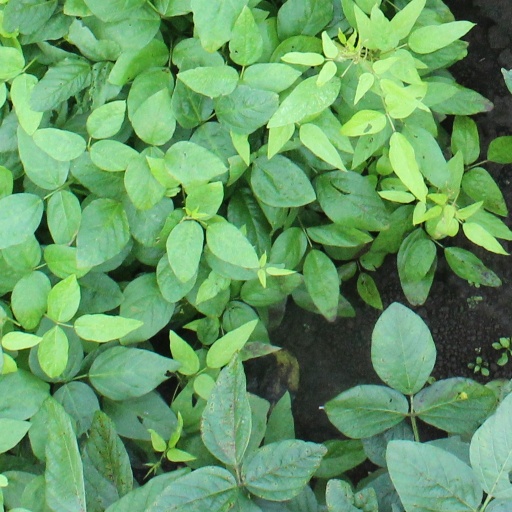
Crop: soybean